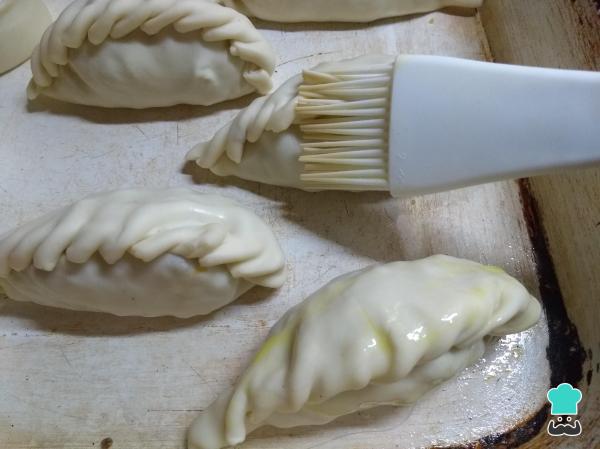
Pinta las empanadas de osobuco con el huevo batido y, a continuación, cocínalas en el horno precalentado a 200 ºC-220 ºC durante unos 20 minutos o hasta que estén doradas. Además, si lo deseas, puedes llevarlas los últimos minutos a la parrilla del horno para que reciban más calor en la parte superior y se dore la masa.